Lorena Miranda

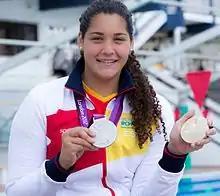
Miranda in 2013

Lorena Miranda Dorado (born 7 April 1991) is a Spanish water polo player, born in Ceuta. At the 2012 Summer Olympics, she competed for the Spain women's national water polo team in the women's event, winning the silver medal. She is tall. On 22 June 2019, she took office as Minister of Youth and Sport of the Government of Ceuta.